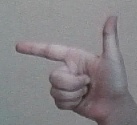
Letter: yaa